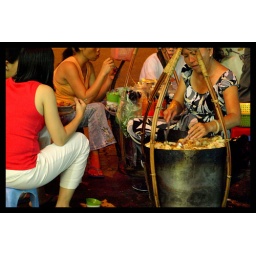
Street vendor selling rice cake by the road